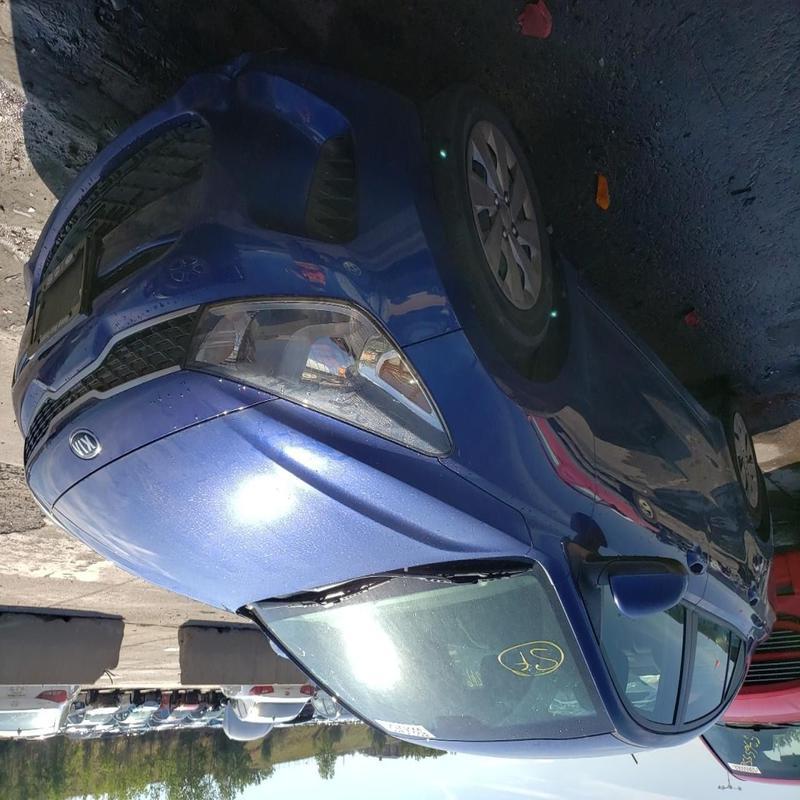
Aucun dommage détecté.
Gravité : aucun